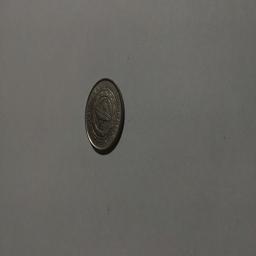
Label: 1_Old_Back